Luigi Ossola

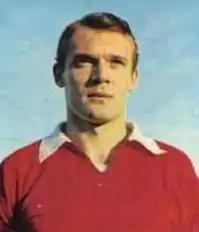
Ossola in 1965

Luigi Ossola (June 9, 1938 – July 7, 2018) was an Italian professional football player.